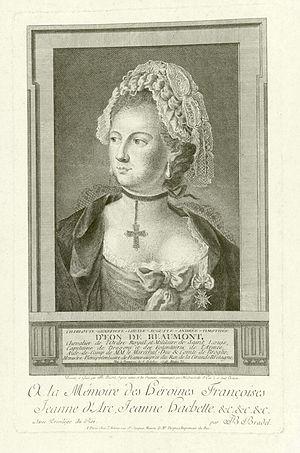
Dessiné &amp
Charles d'Éon de Beaumont, dit le chevalier d'Éon est un diplomate, un espion, un officier et un homme de lettres français.